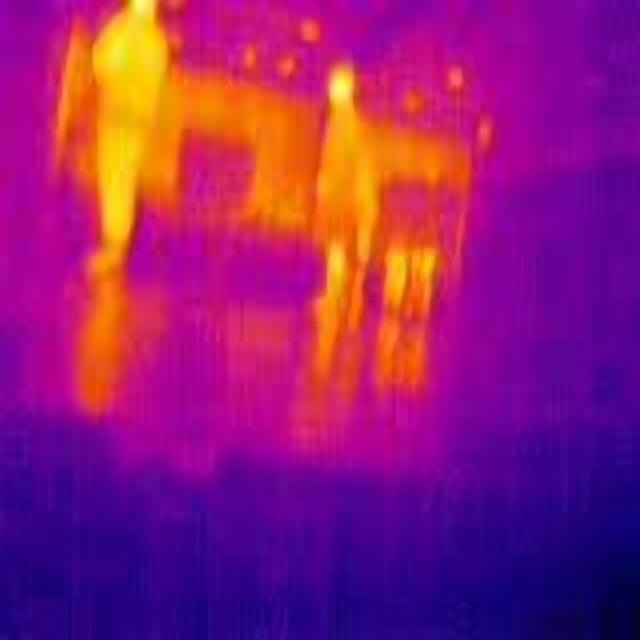
Detected objects:
label: person
label: person
label: person
label: person